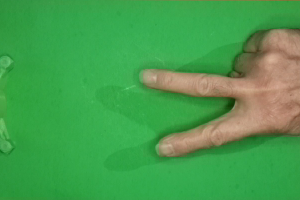
Label: scissors